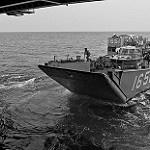
Label: B & W